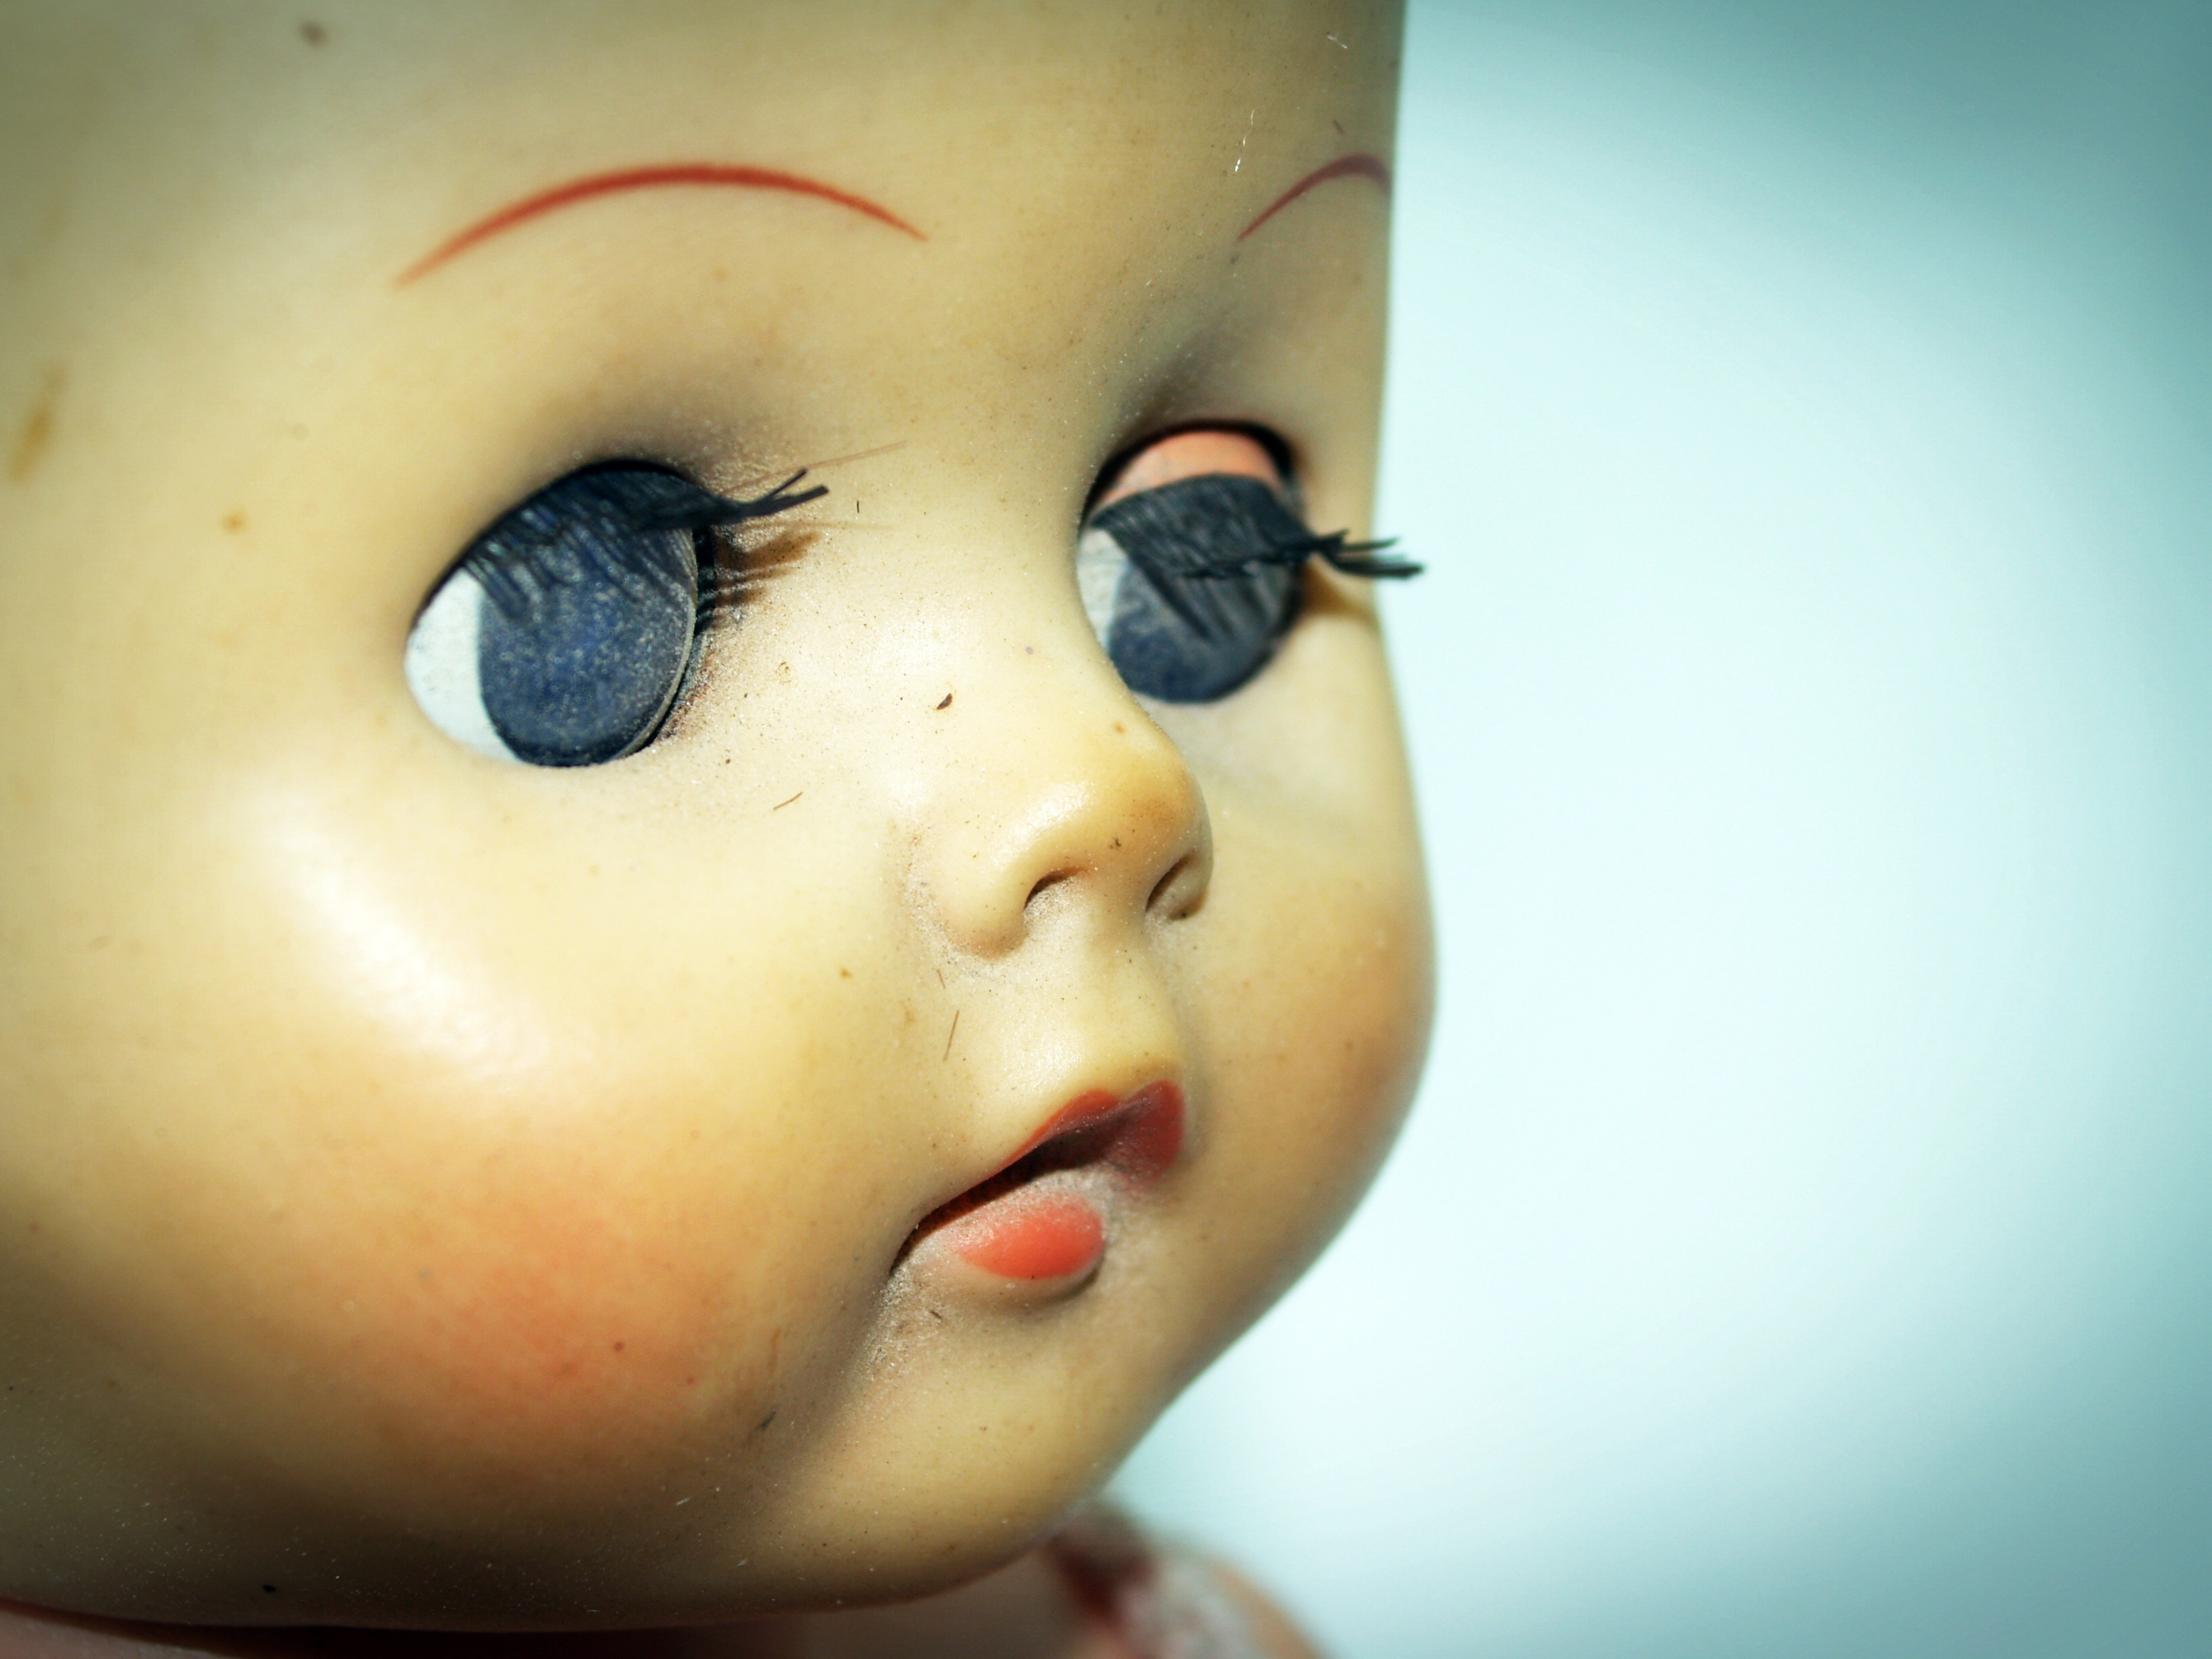
girl, photography, old, red, color, child, market, blue, box, toy, lip, mouth, eyelash, close up, human body, face, nose, girls, eye, head, skin, dolls, beauty, organ, sweetness, used, flea, dressed, macro photography, undressed